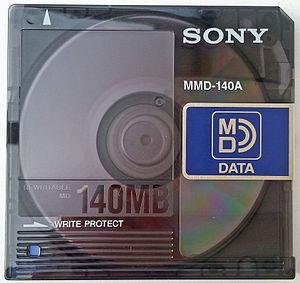
MiniDisc Data Sony MMD-140A
MD Data signifiant MiniDisc-Data est un dispositif optique de stockage de données. Sony voulait que le MD Data remplace les disquettes, mais le lecteur Zip de Iomega remplis les besoins du marché et, plus tard, l'arrivée de graveurs de CD abordables et de CD vierges très bon marché, couplé avec la disponibilité des cartes mémoires ont terminé d'achever les MD Data.